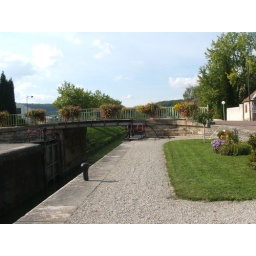
Thr road bridge over the Burgundy canal at Montbard